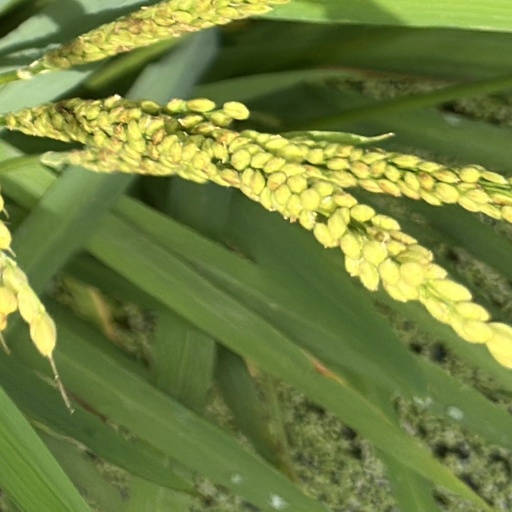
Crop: rice